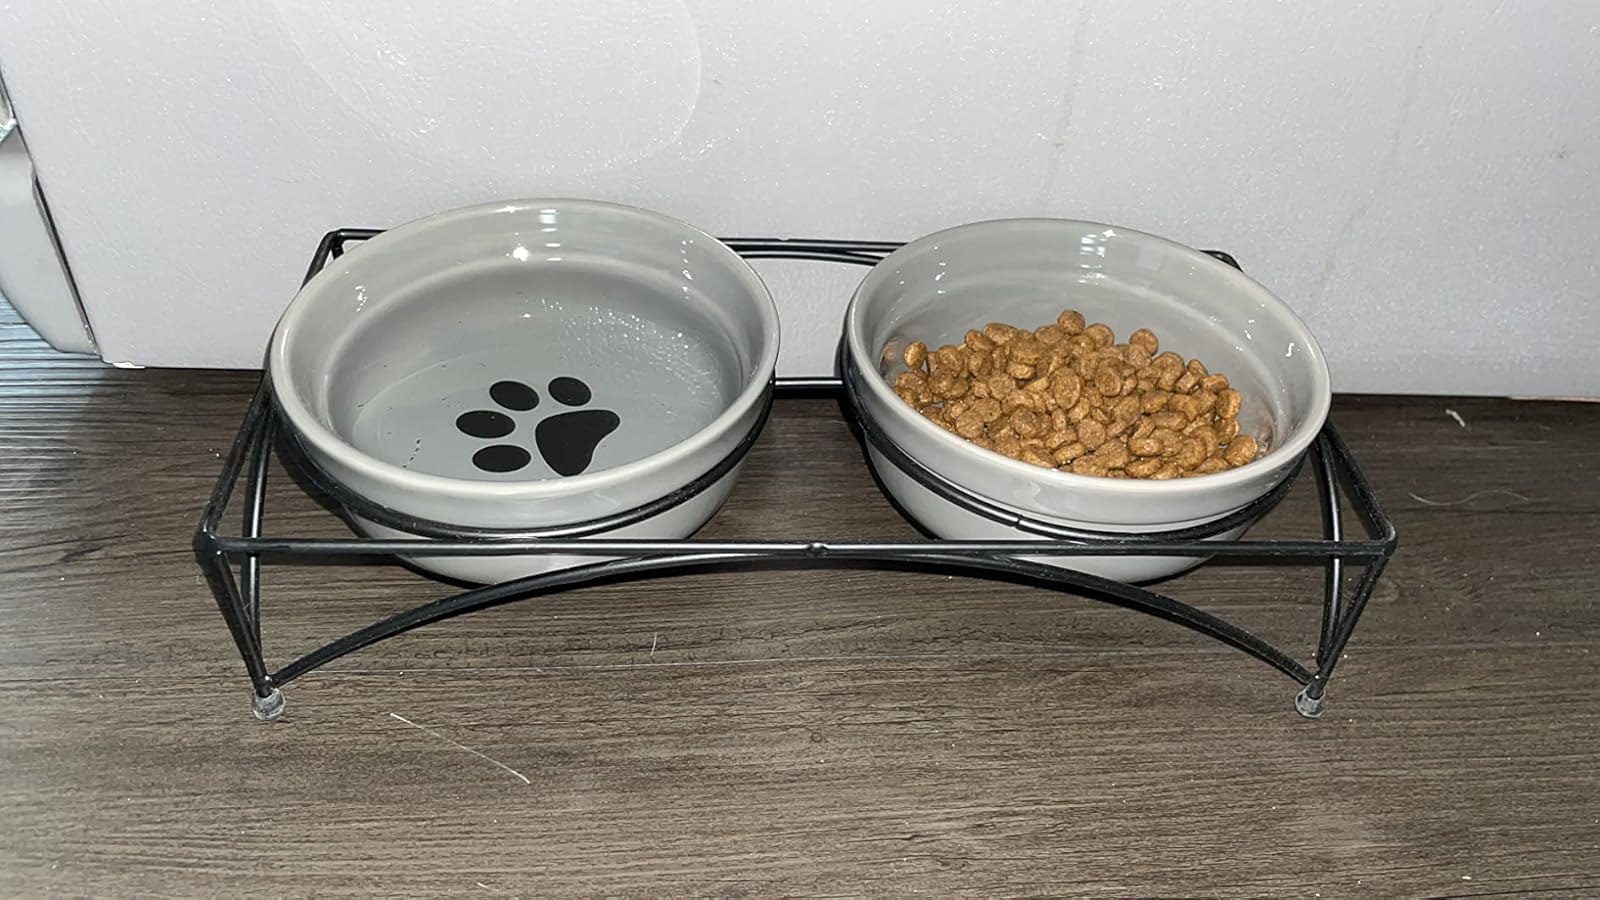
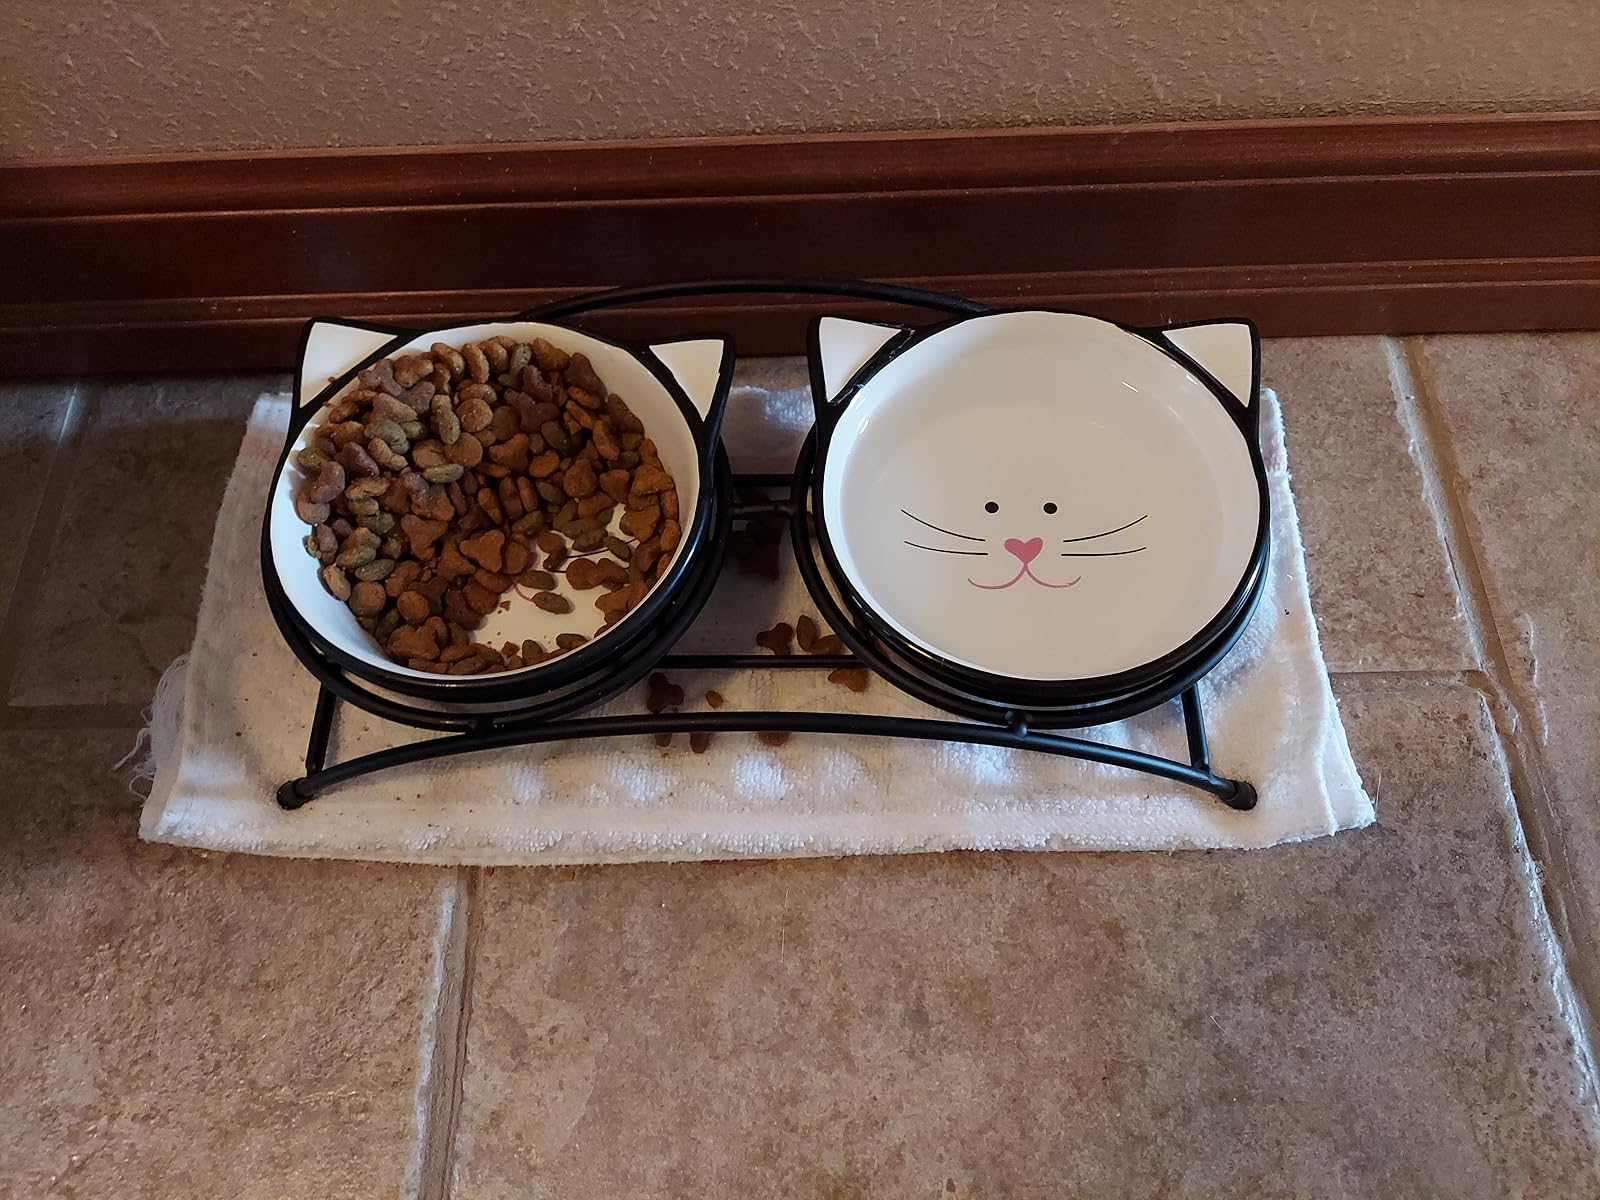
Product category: items_bowl
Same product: no